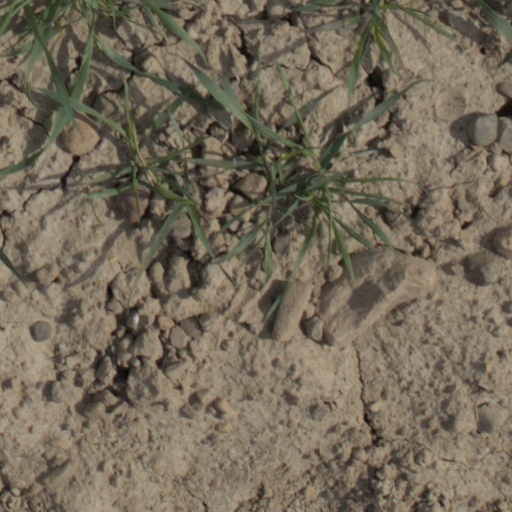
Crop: wheat